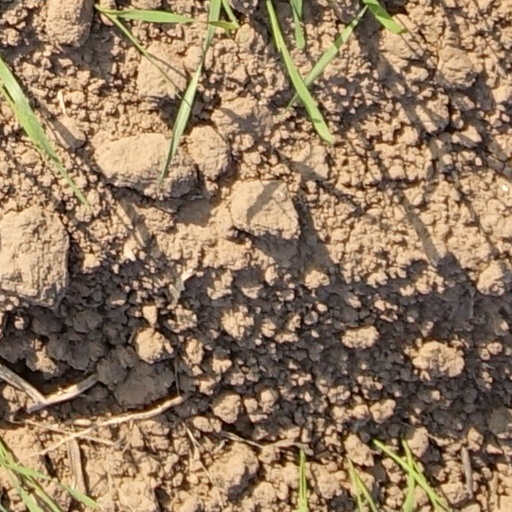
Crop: wheat